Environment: real
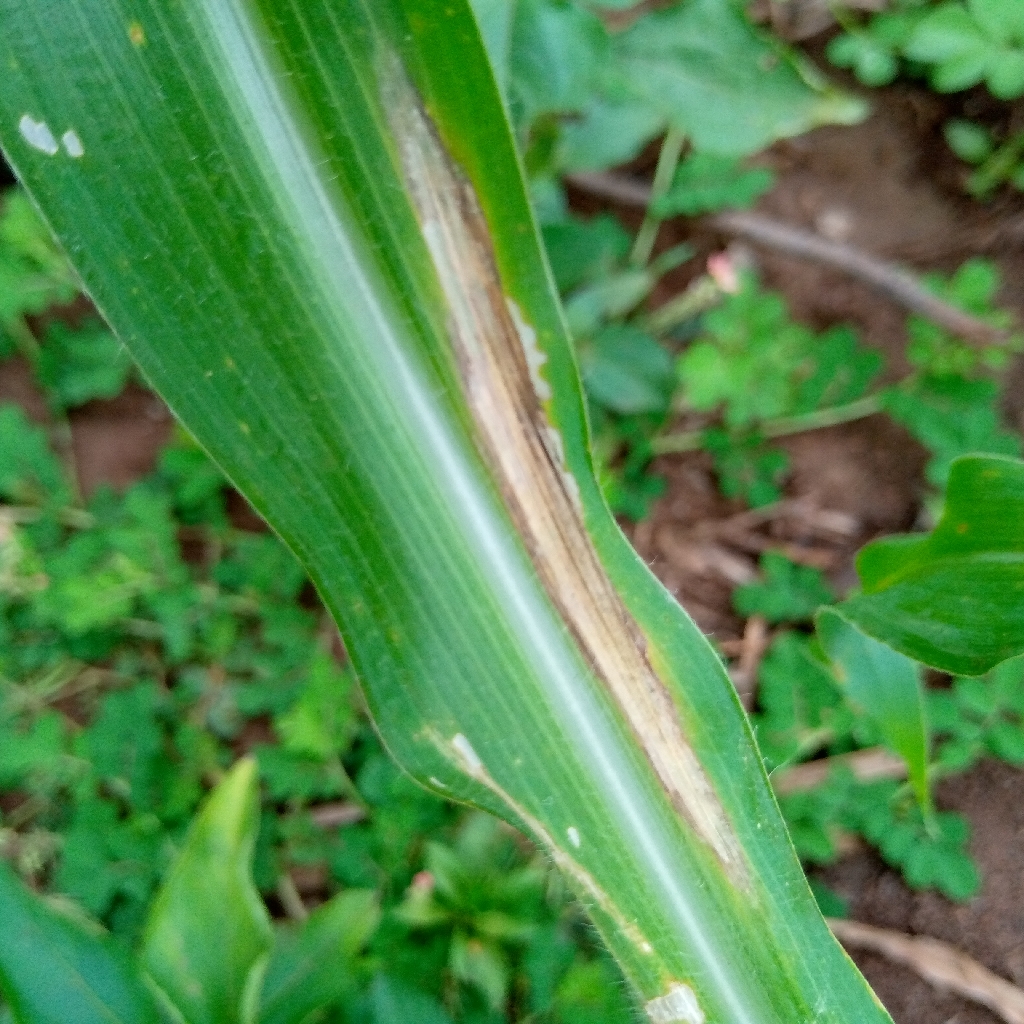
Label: northern_corn_leaf_blight